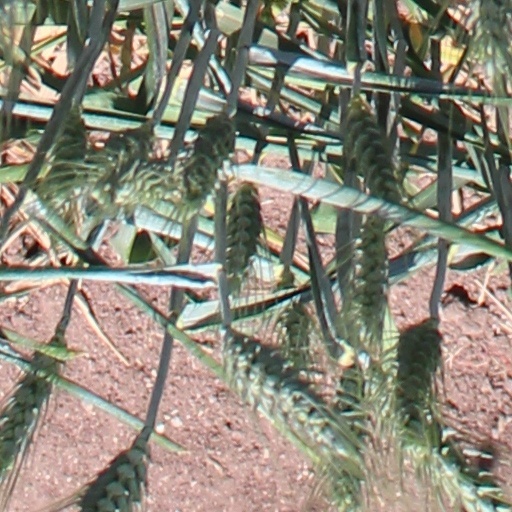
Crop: wheat